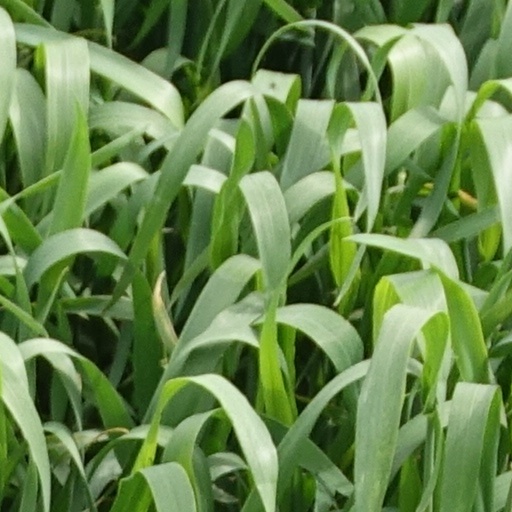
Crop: wheat